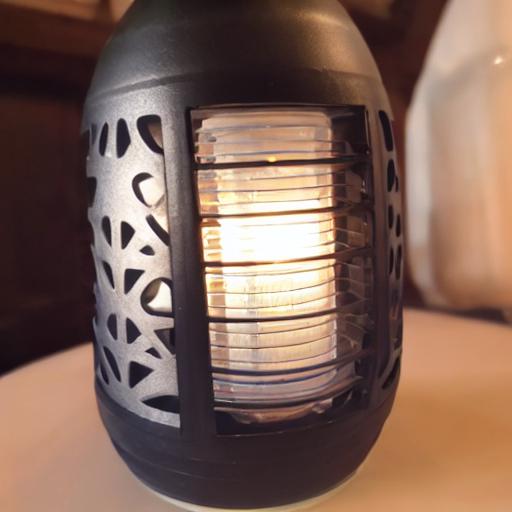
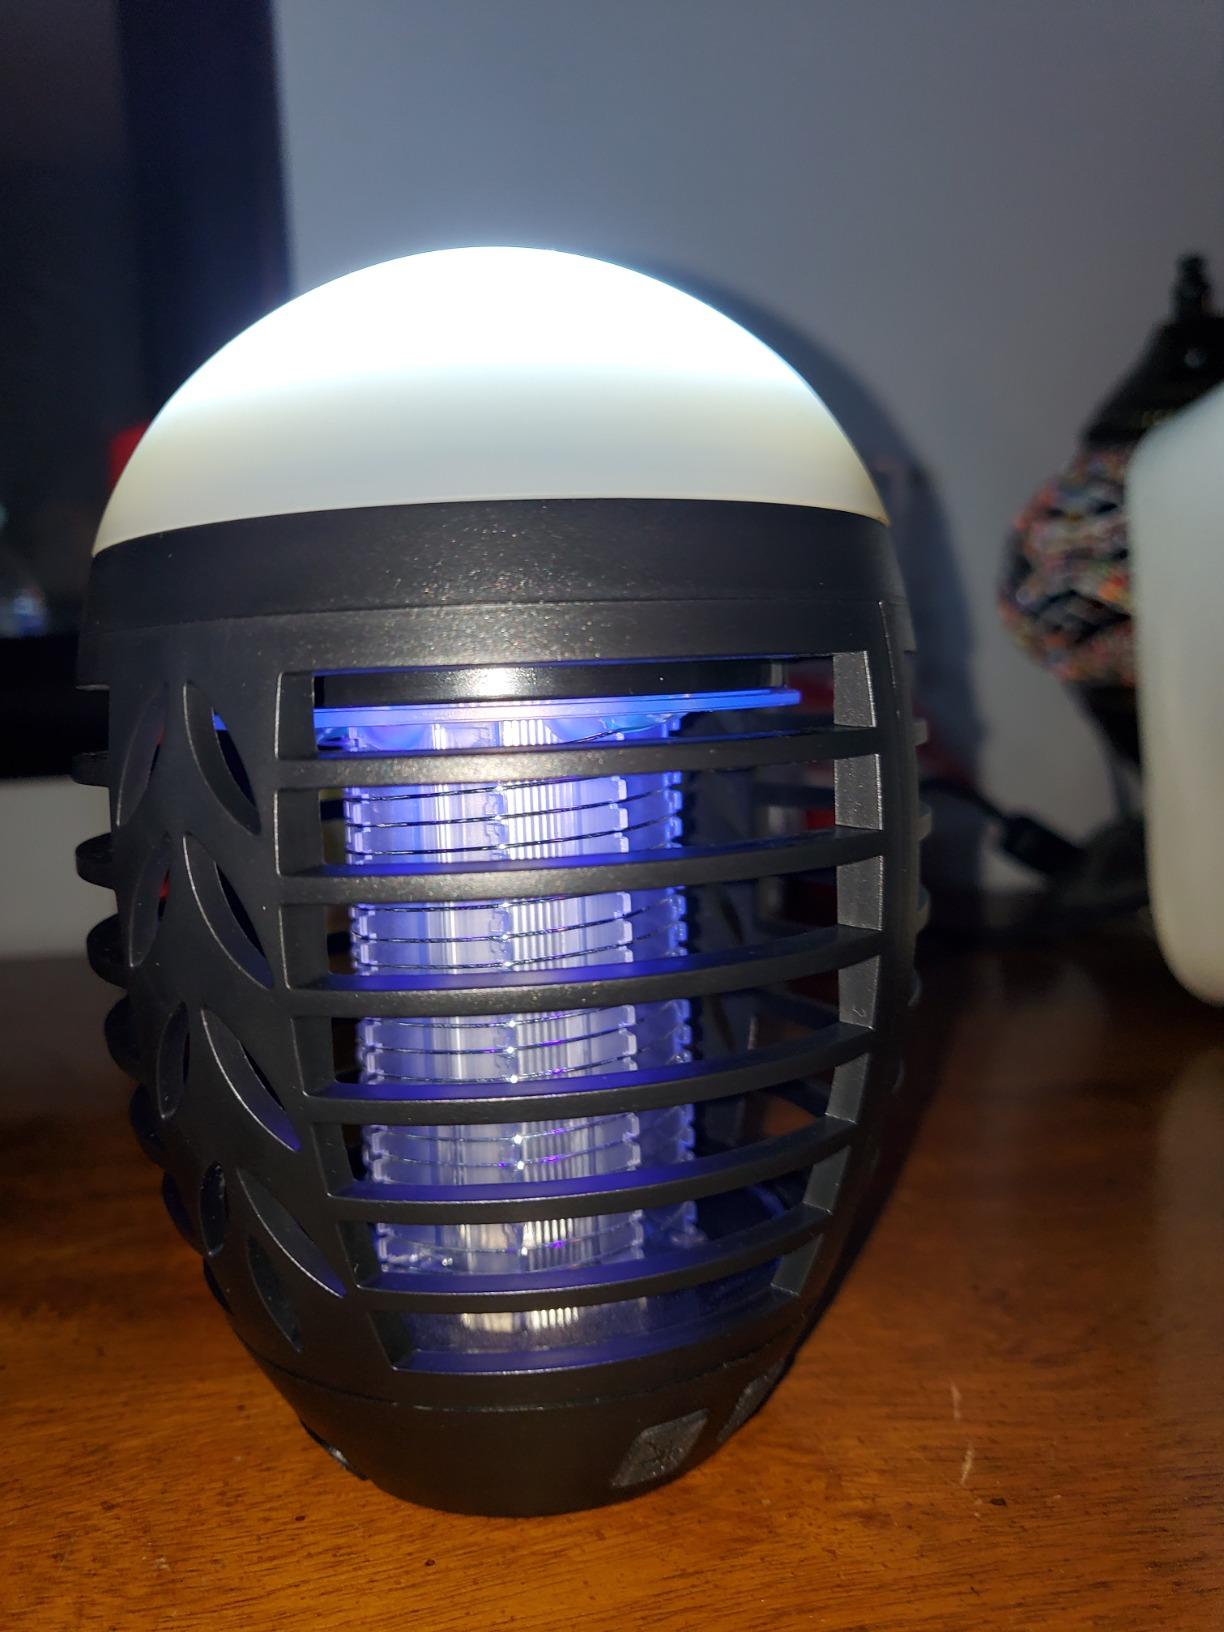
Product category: lantern
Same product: no